Ivory Quinby House

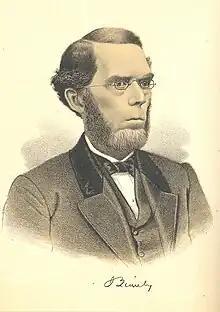
Portrait depicting Ivory Quinby, a politician and businessman from Monmouth, Illinois, who helped found Monmouth College and owned the Peoria & Oquawka Railroad Company.

The Ivory Quinby House is an Italianate and Greek Revival estate built by architect John C. Cochrane for Ivory Quinby (1817–1869), a prominent Monmouth, Illinois citizen. Quinby, who was an early benefactor and a founder of Monmouth College, also helped the city of Monmouth become the transportation center it is today, by bringing the Peoria and Oquawka Railroad through town in the early 1850s. The National Register of Historic Places property has been owned by Monmouth College since 1965.